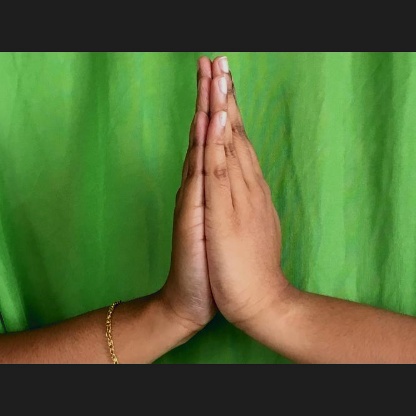
Mudra: Anjali